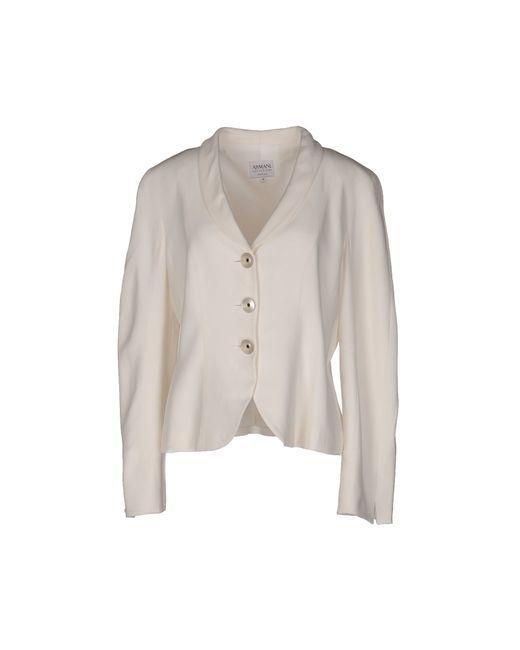
kurzer weißer Knopfmantel für Damen